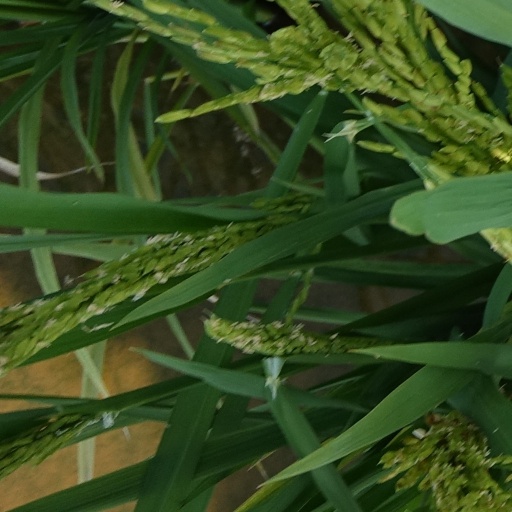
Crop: rice